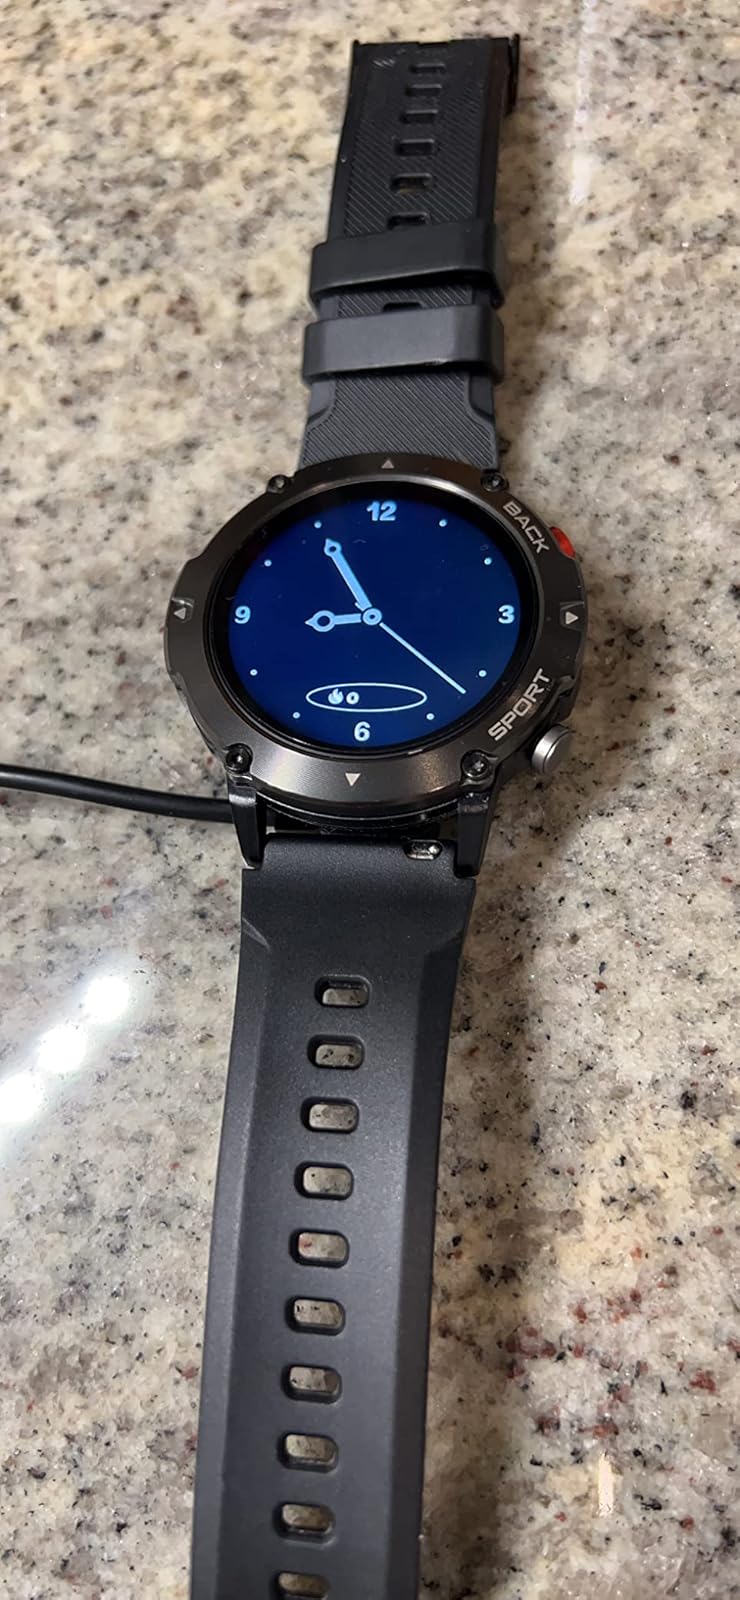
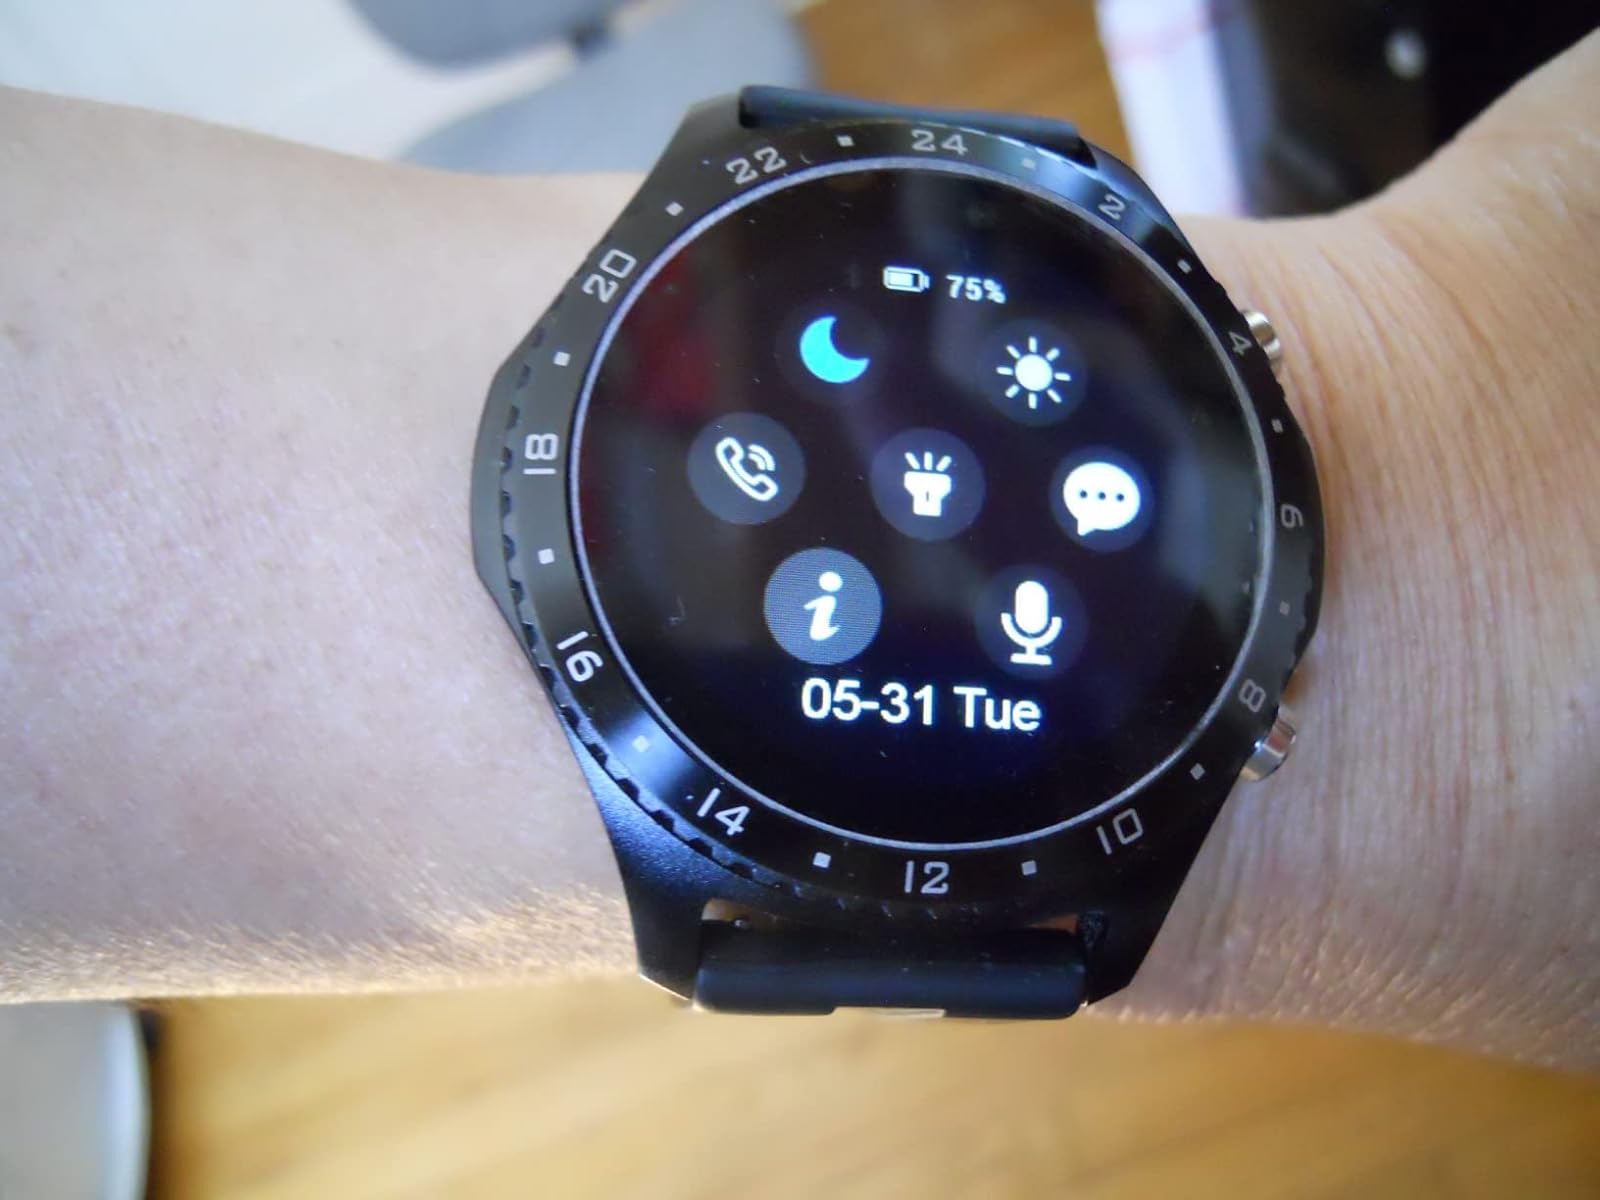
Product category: smartwatch
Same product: no